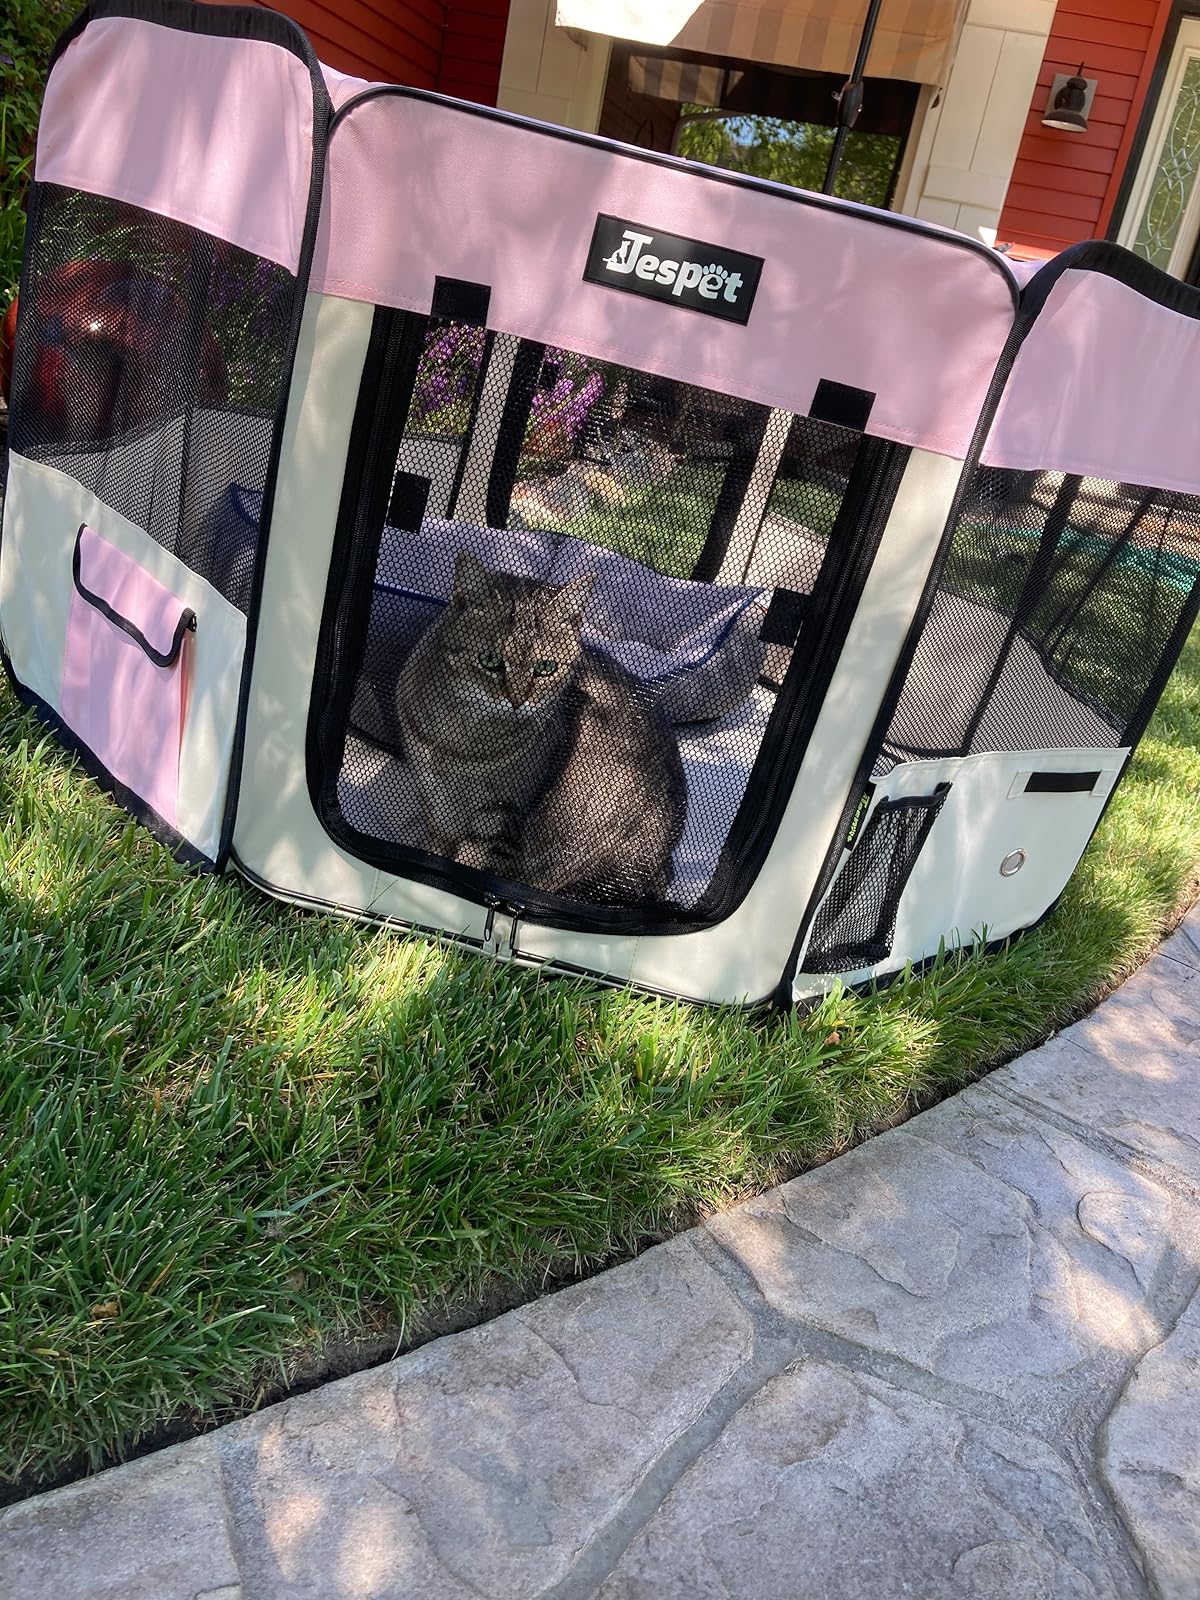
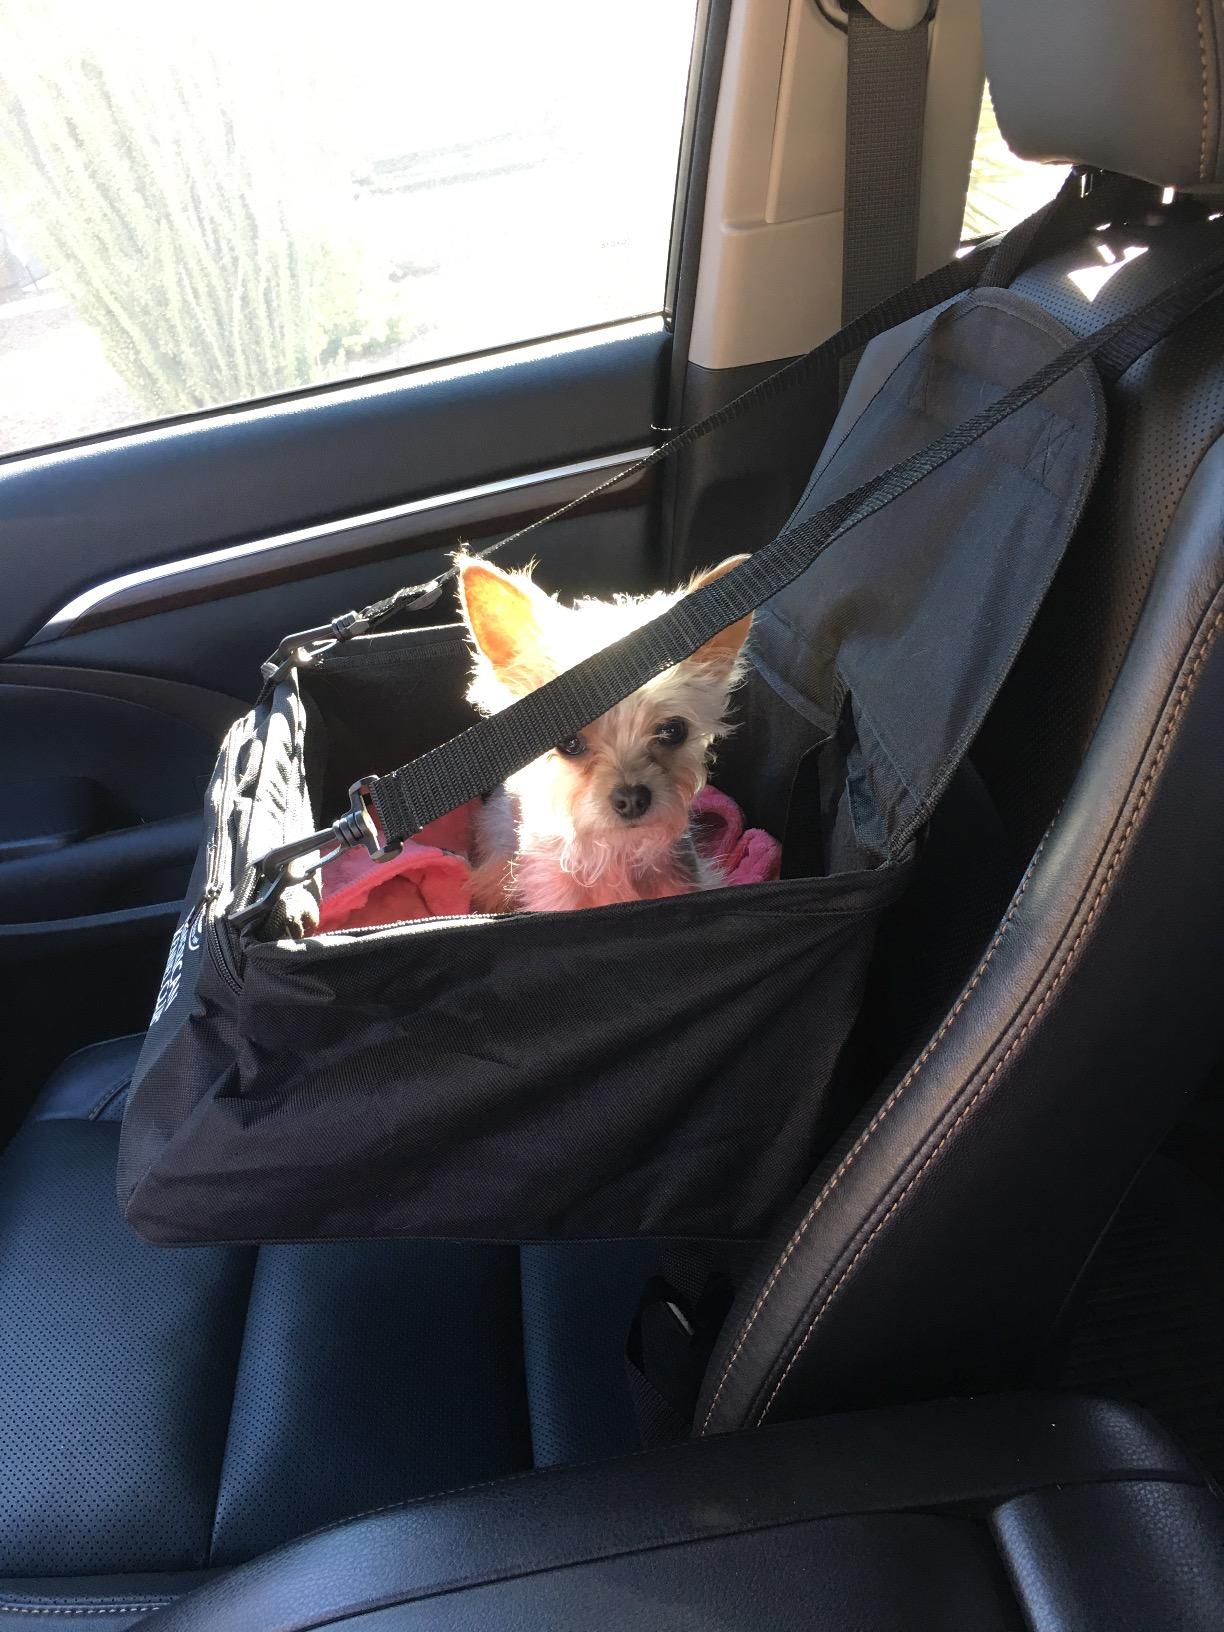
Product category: items_kennel
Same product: no